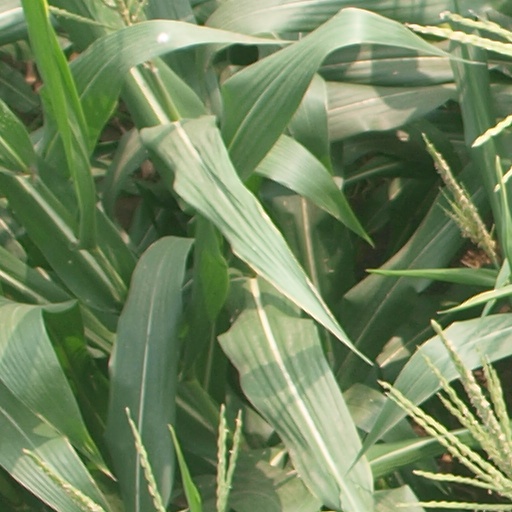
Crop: maize; corn